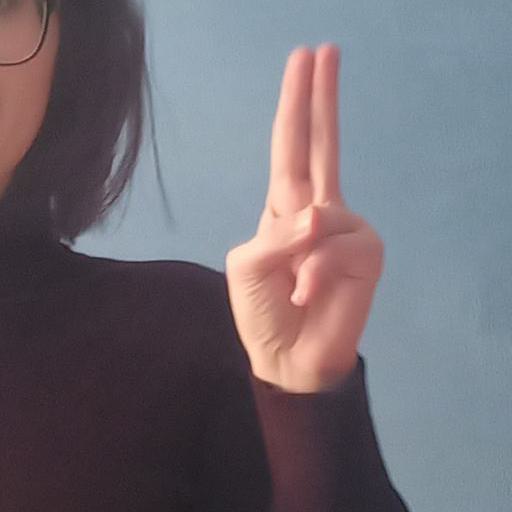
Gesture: two_up